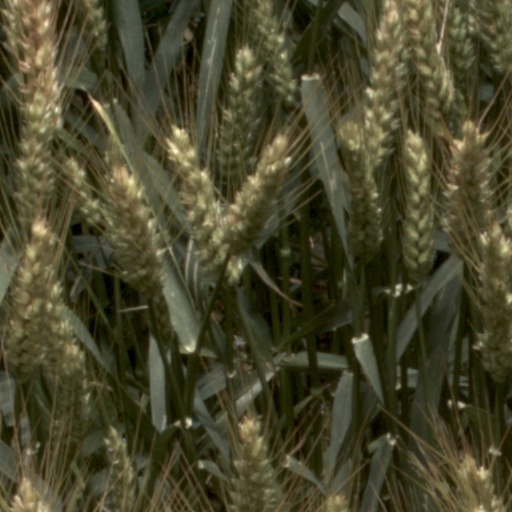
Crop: wheat